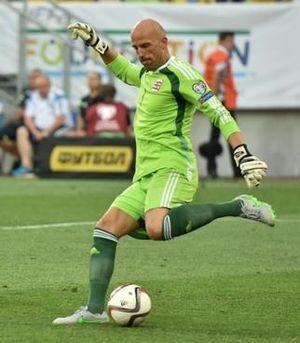
Jonathan Joubert est un footballeur franco-luxembourgeois qui joue actuellement au poste de gardien de but pour le F91 Dudelange. Il compte 89 sélections avec le Luxembourg depuis 2006.